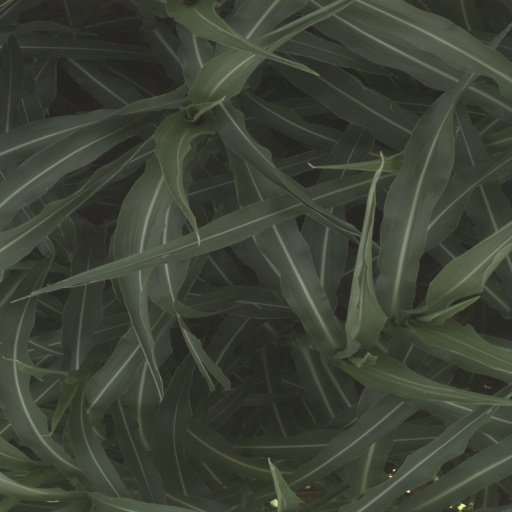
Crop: sorghum